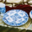
Label: plate